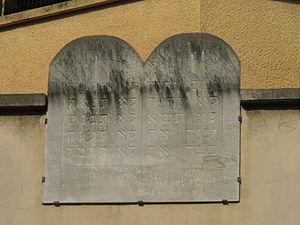
Synagogue Belleville, Paris